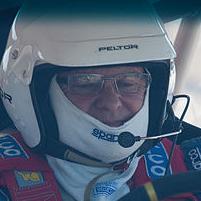
Age: 63